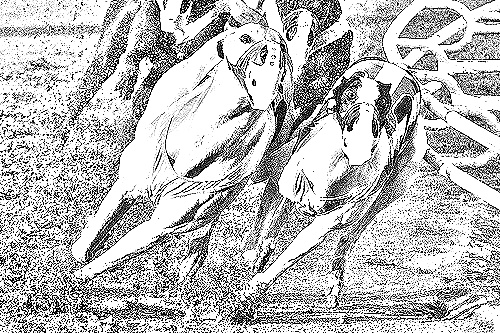
Portrait style: Sketch Portrait